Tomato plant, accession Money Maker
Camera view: vertical (180 deg); turntable rotation: 300 degrees
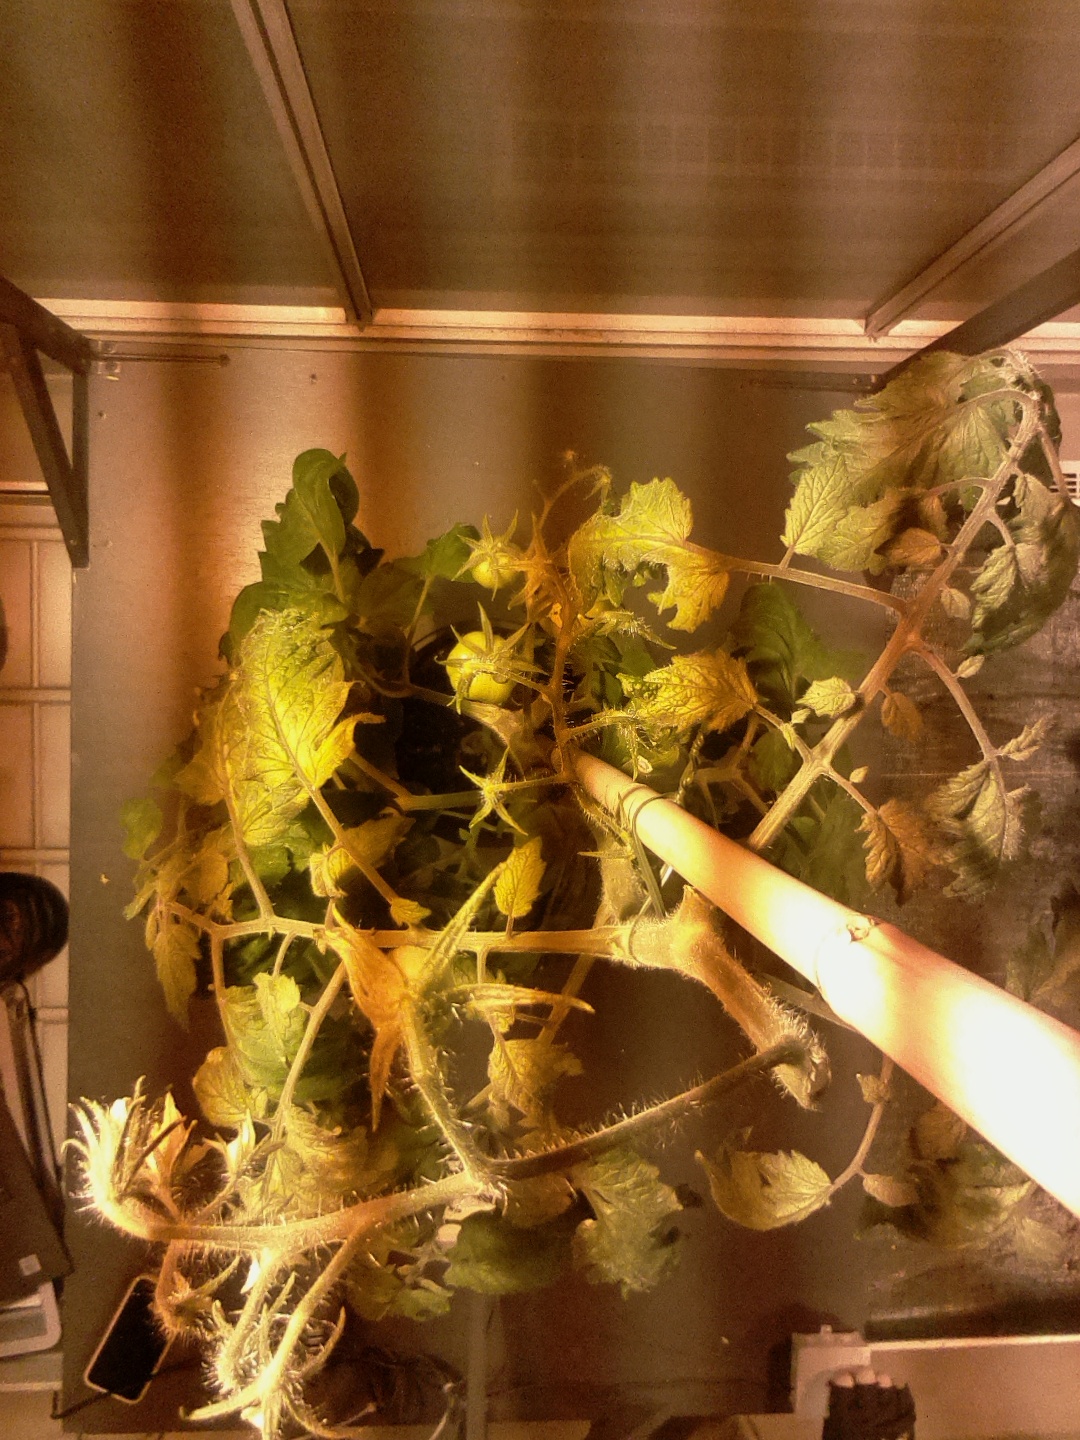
BBCH growth stage 73: 30%-40% of final fruit size